Heide Museum of Modern Art

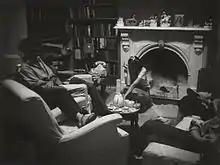
Members of the Heide Circle, including the Reeds and Sidney Nolan, gathered in the library at Heide I, 1942

The museum is situated on land originally used by indigenous peoples, a history evident in a distinguished scarred tree at the top of the property, called Yingabeal. In late colonial times through to the early twentieth century the site was a grazing property and dairy farm with a frontage on the Yarra River. The original farmhouse was built in the 1870s. From the nineteenth century onward, the area was frequented by artists and writers who found the Yarra River and surrounding hills east of Melbourne an ideal setting in which to work, exemplified in the formation of the Heidelberg School at Heidelberg, the Montsalvat artists' colony in Eltham, and various artists' camps in locations such as Box Hill and Warrandyte.